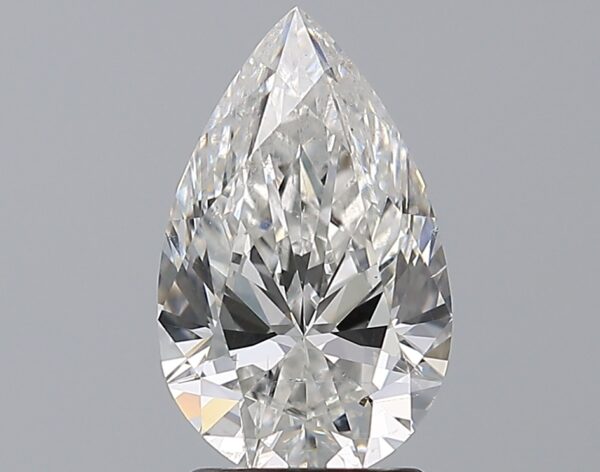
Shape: pear
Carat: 2.01
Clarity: SI2
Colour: G
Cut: EX
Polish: EX
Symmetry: EX
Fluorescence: N
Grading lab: GIA
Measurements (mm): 11.26 x 6.95 x 4.26